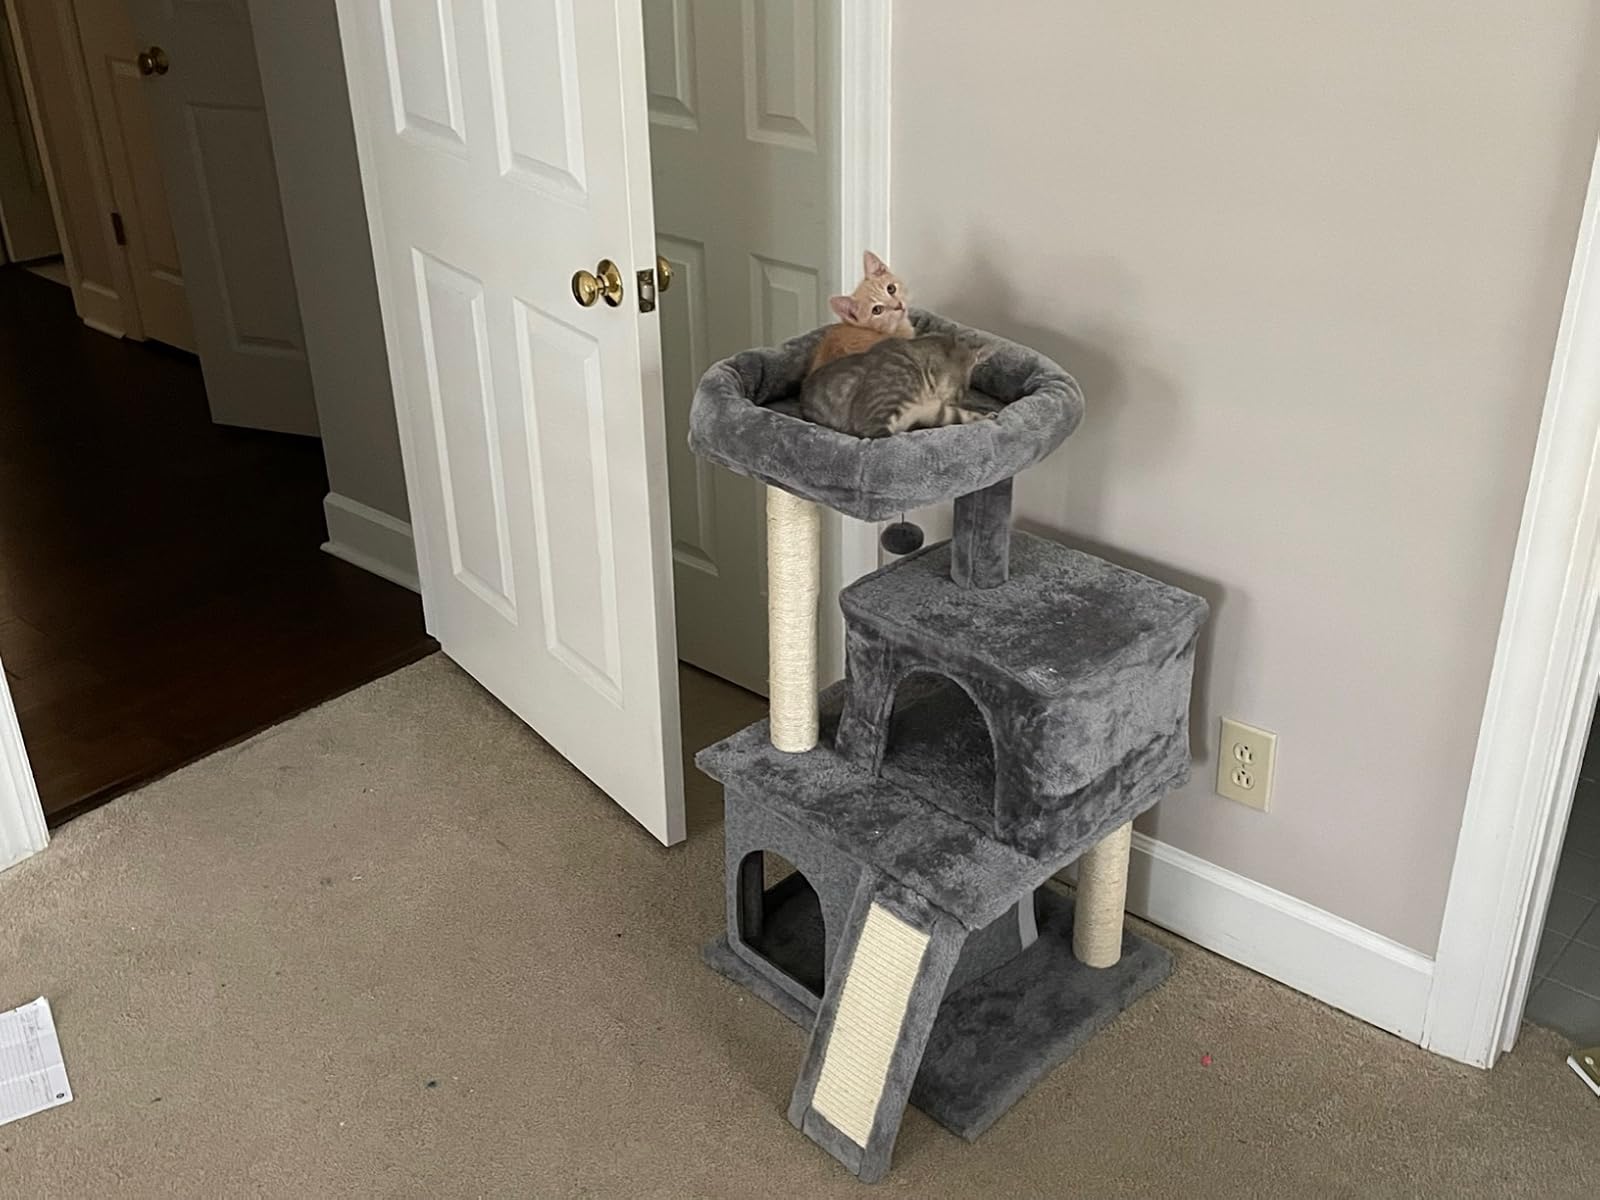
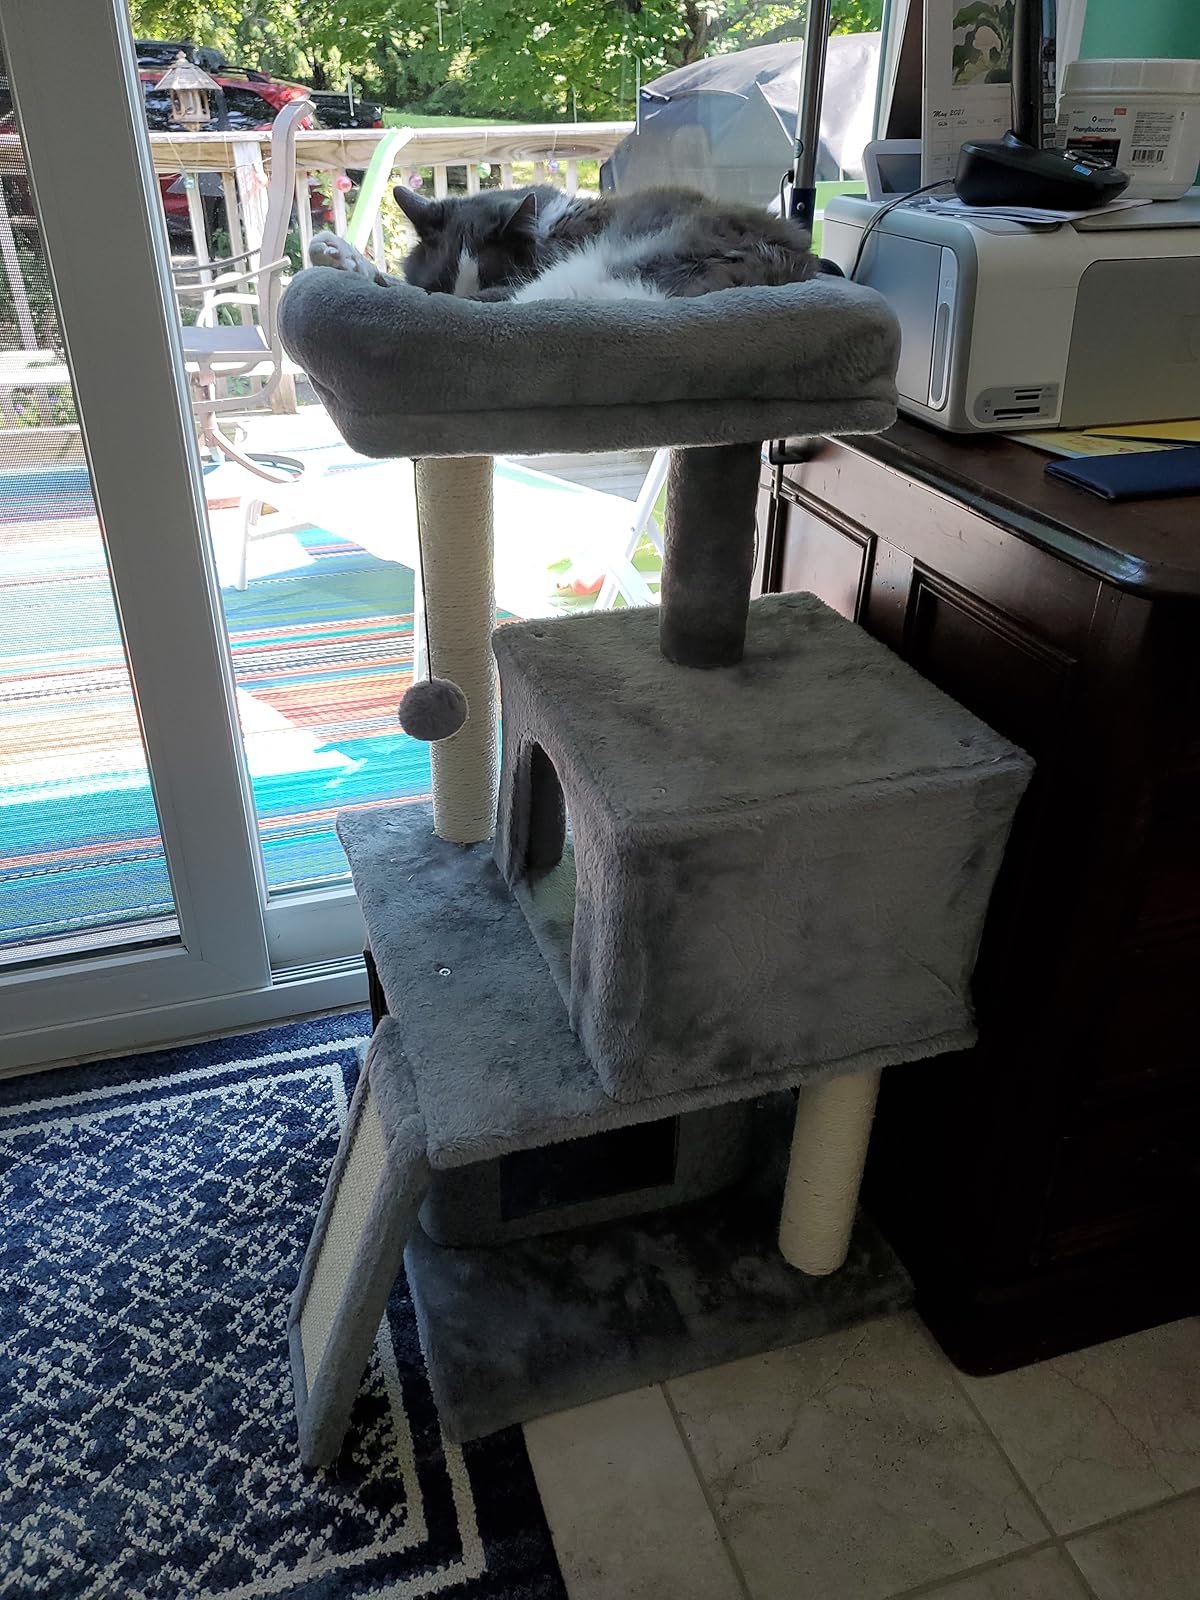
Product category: items_cat tree
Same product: yes